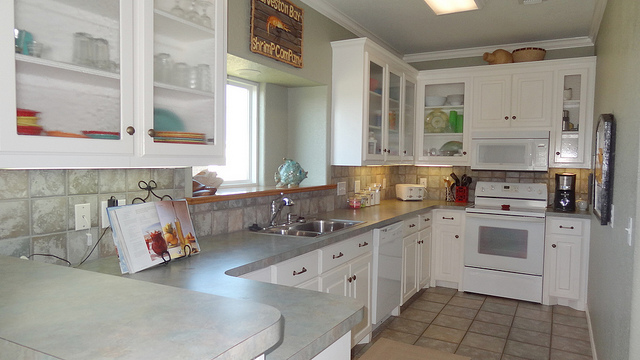
user: Given an image and a question. Answer the question in a short answer. Question: What is in the glass cabinets? Short Answer:
assistant: dish